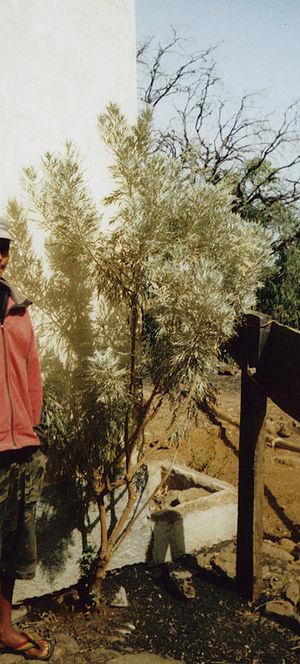
Fogo est une île située dans le sud de l'archipel du Cap-Vert. Elle appartient au groupe d’îles de Sotavento et se situe à l'ouest de l'île de Santiago.